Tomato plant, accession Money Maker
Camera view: horizontal (90 deg, fisheye); turntable rotation: 60 degrees
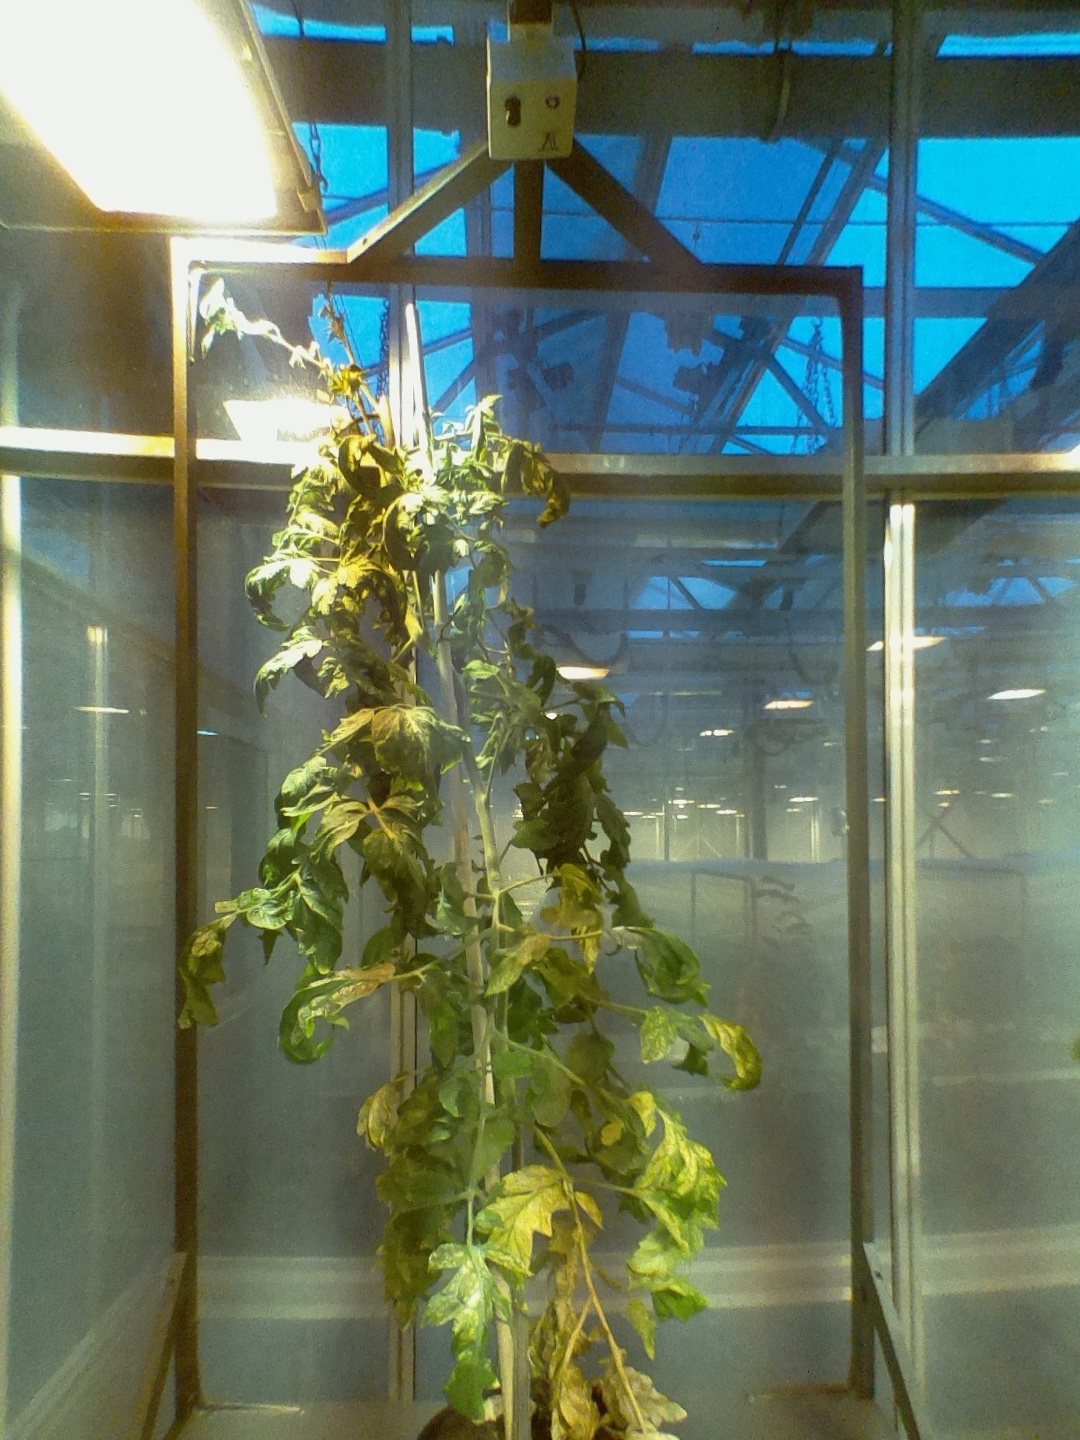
BBCH growth stage 71: 10%-20% of final fruit size